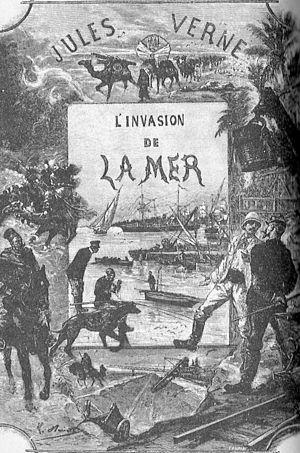
Jules Verne: ""L’Invasion de la mer"" (1905), dessins par Léon Benett."